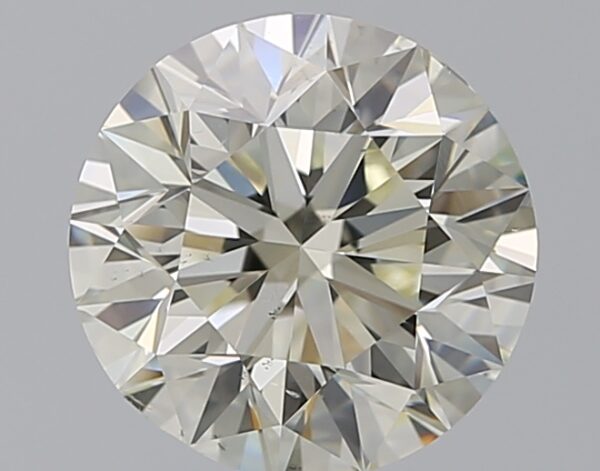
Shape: round
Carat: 3
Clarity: SI1
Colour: L
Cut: VG
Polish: EX
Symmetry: GD
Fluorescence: N
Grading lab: GIA
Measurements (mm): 9.01 x 9.12 x 5.84